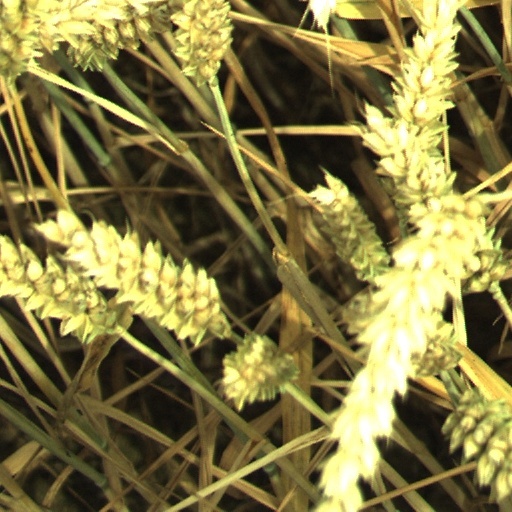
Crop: wheat